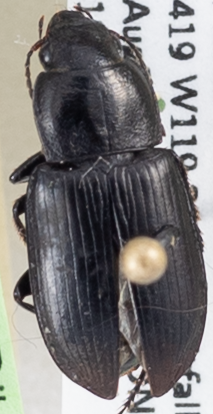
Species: Anisodactylus similis
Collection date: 2022-08-09
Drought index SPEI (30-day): -1.046
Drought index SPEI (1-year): -1.45
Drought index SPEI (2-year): -2.09